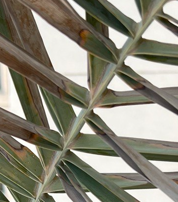
Label: Potassium Deficiency